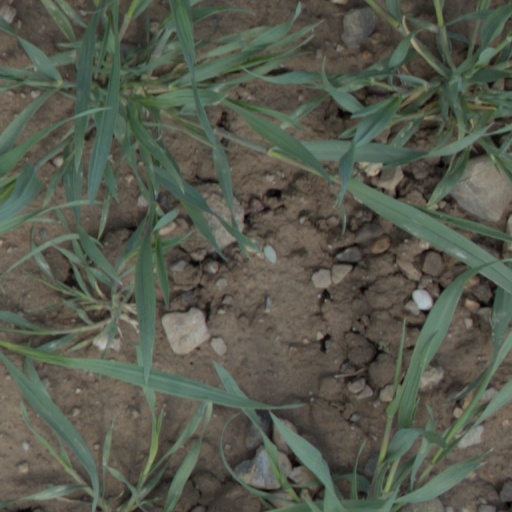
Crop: wheat